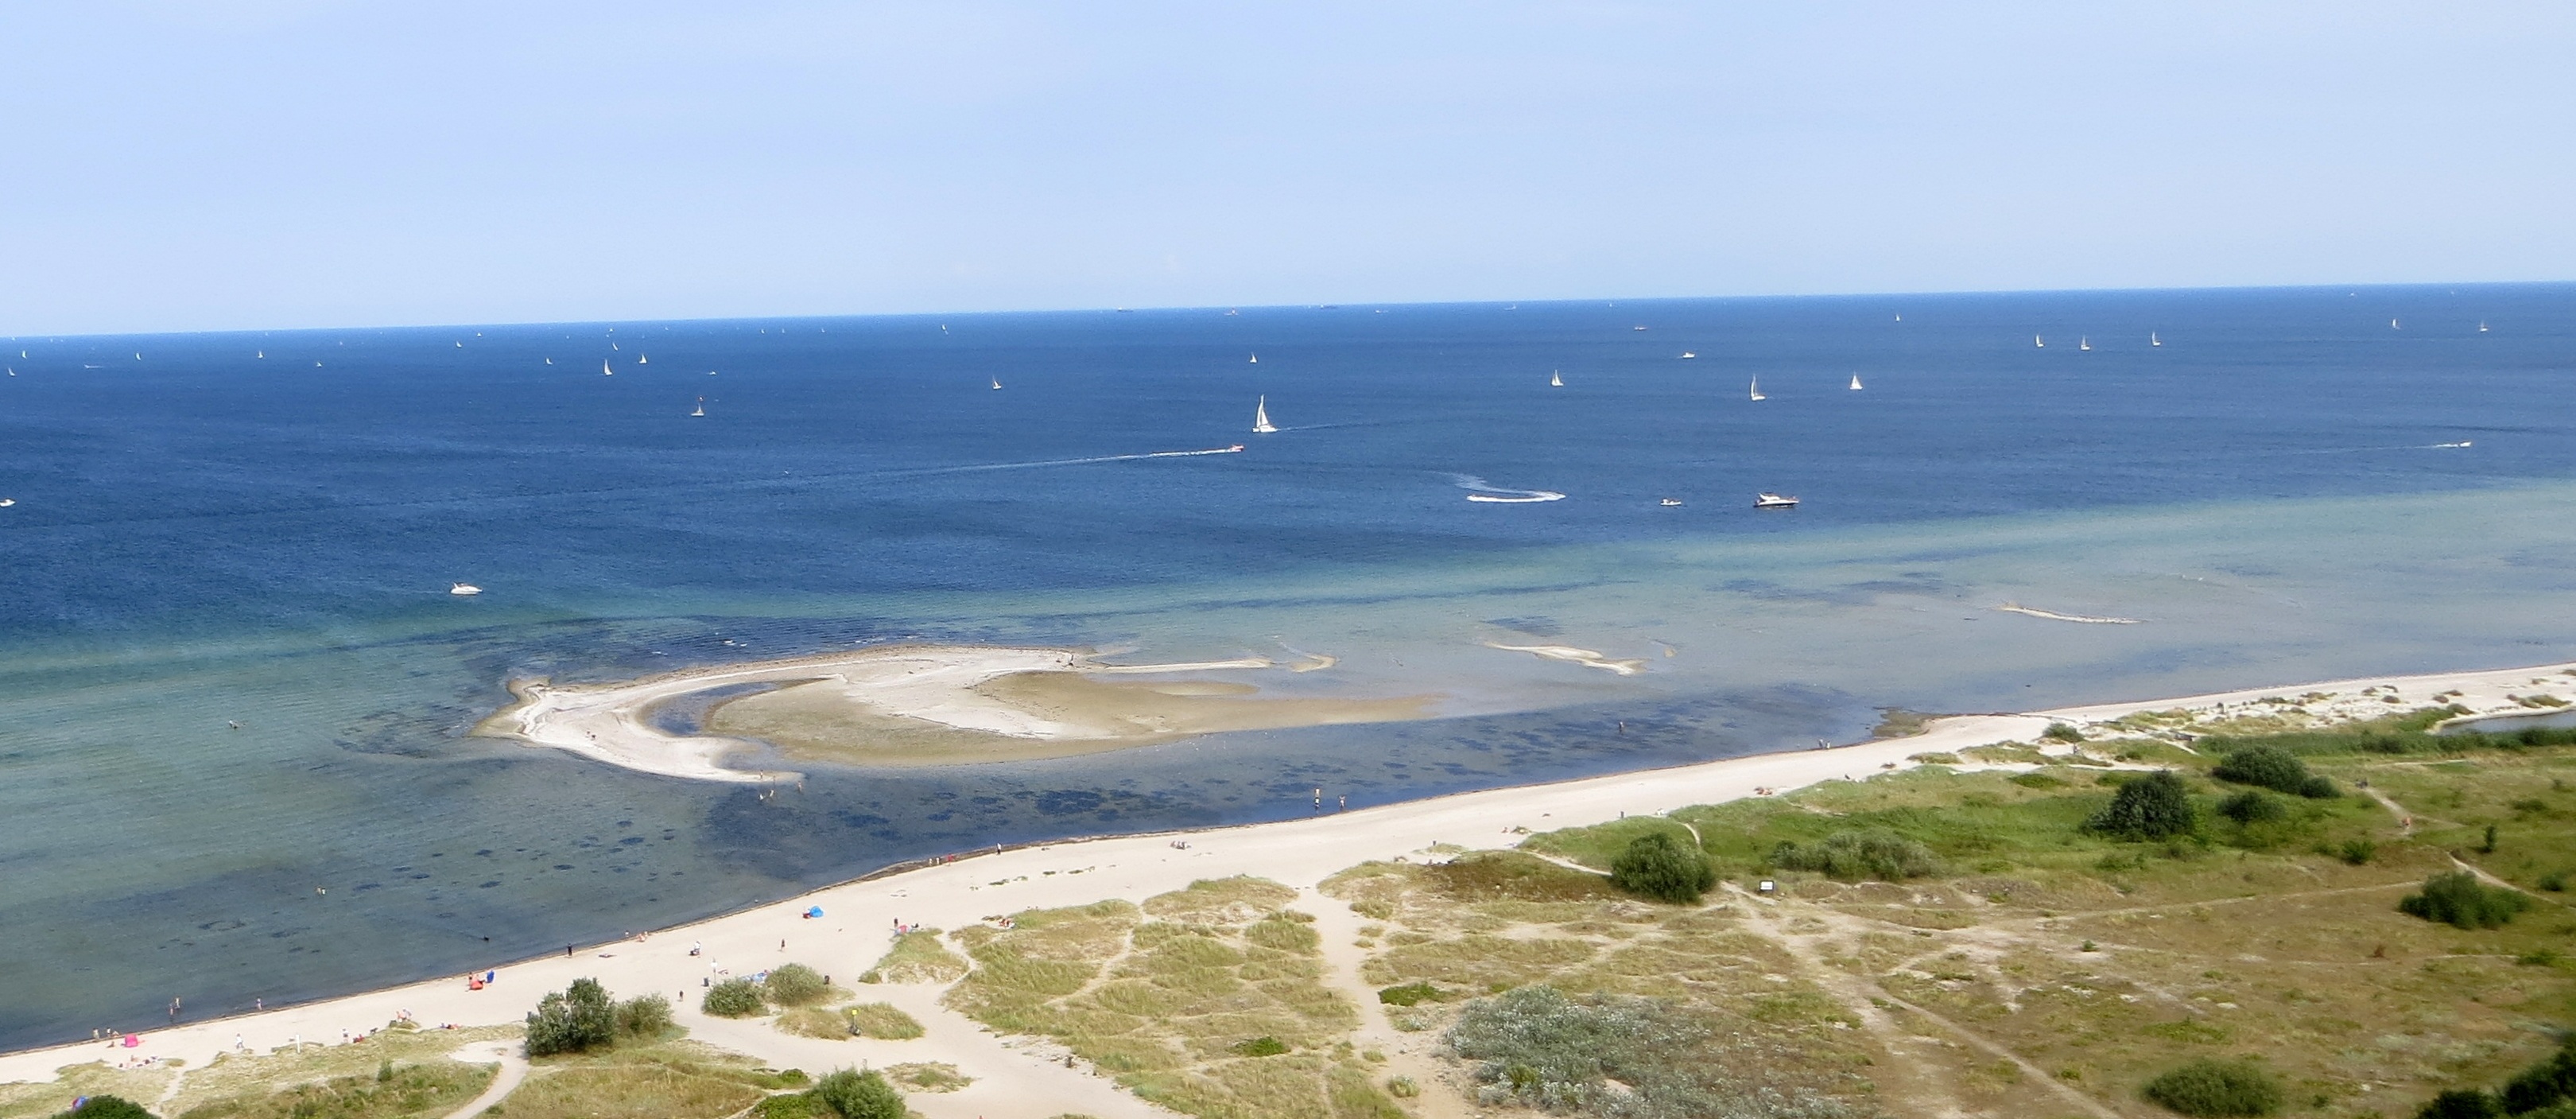
beach, landscape, sea, coast, water, sand, ocean, shore, ship, cliff, holiday, bay, fjord, reservoir, terrain, estuary, cape, baltic sea, northern germany, sailing boats, foresight, spit, aerial photography, atmosphere of earth, wssersport